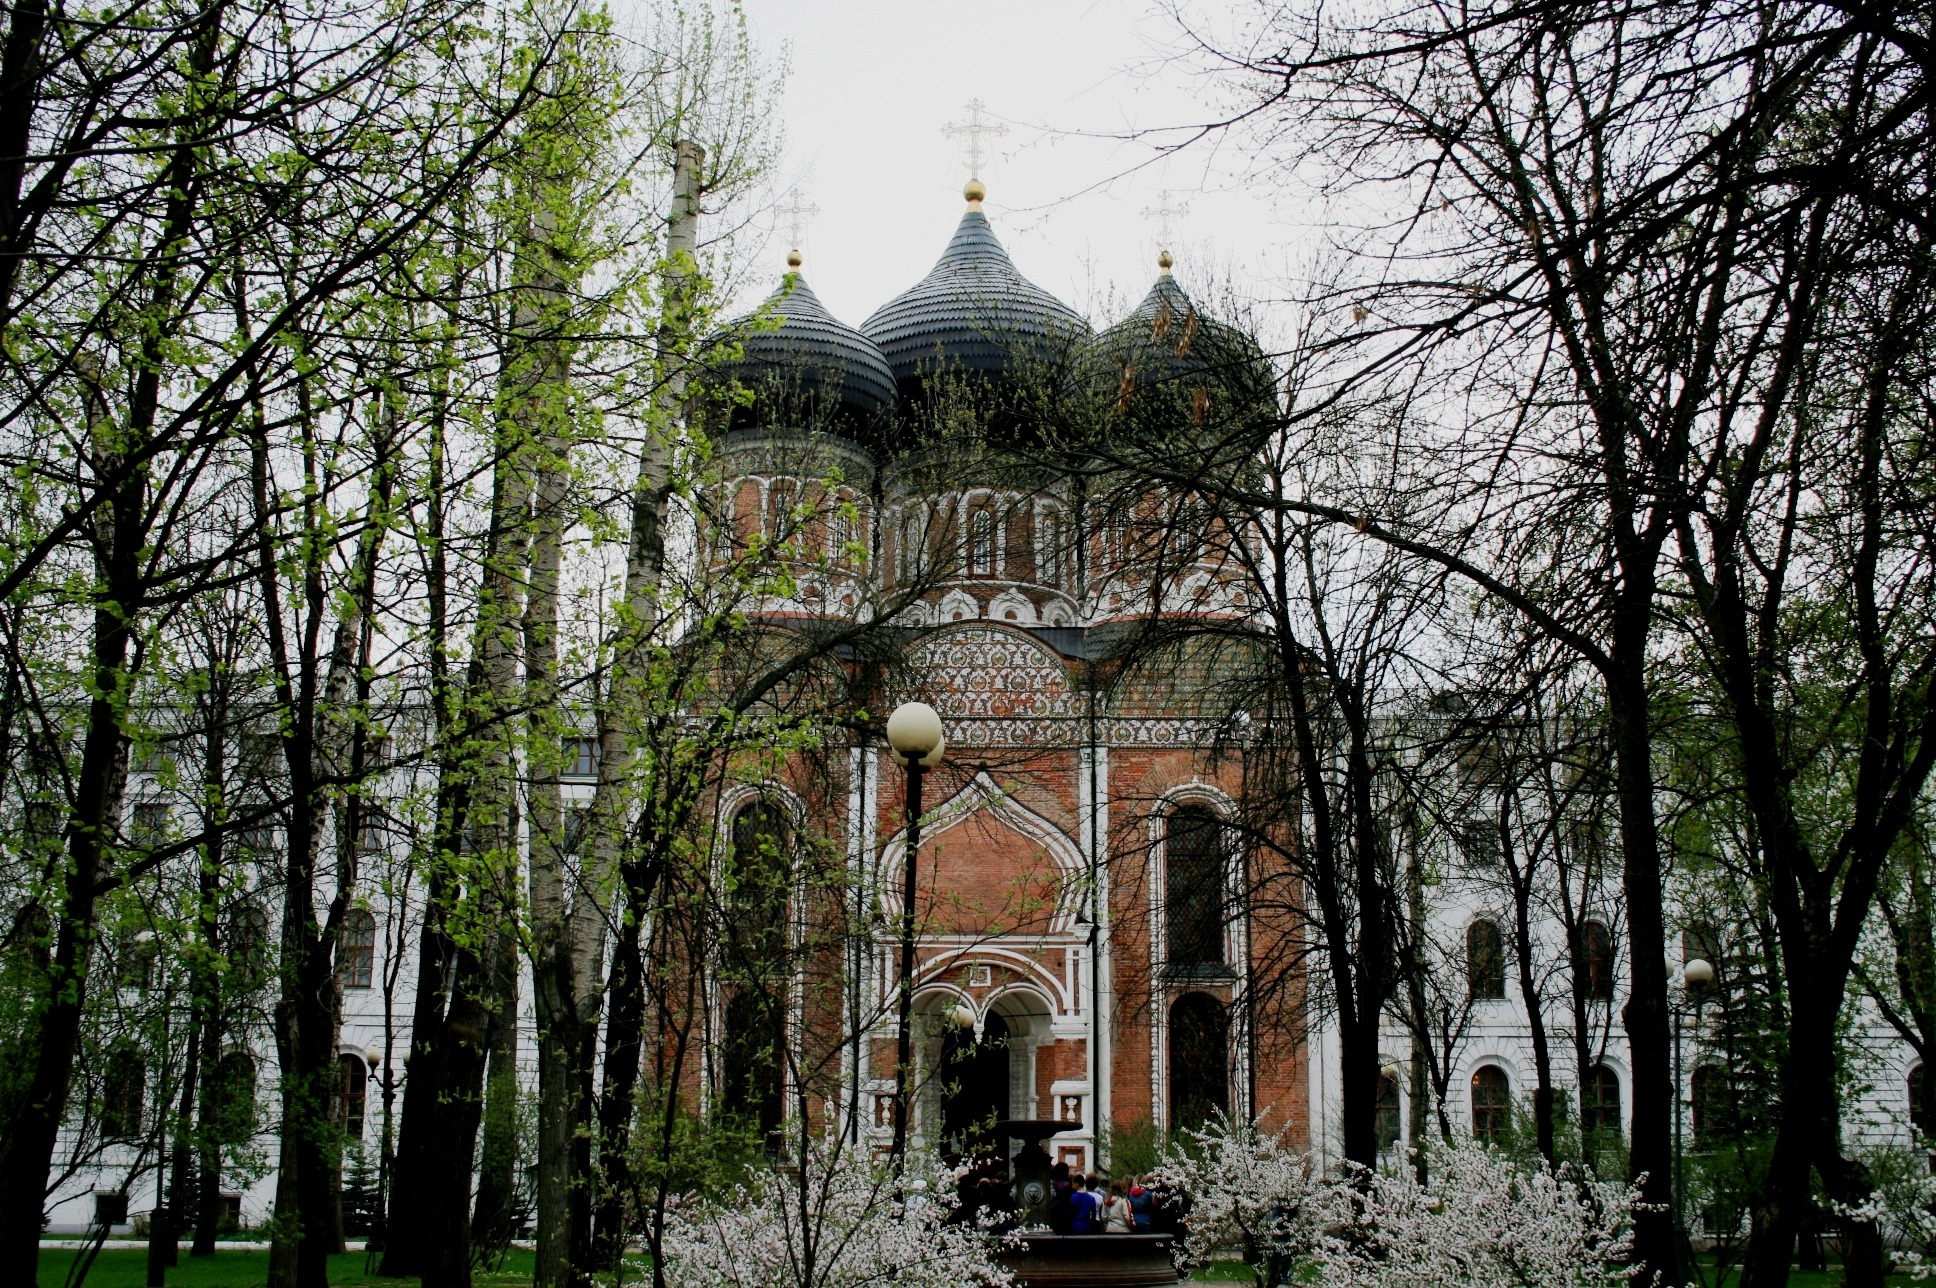
architecture, sky, building, chateau, religion, church, cathedral, chapel, black, place of worship, trees, monastery, tall, shrine, abbey, stately, estate, onion domes, red and white, spring blossoms, russian orthodox